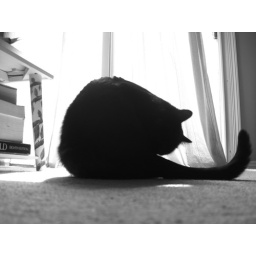
My two cats, Loki and Freya, the grey cat and the black cat, hanging out in front of the window.